Hughie Jennings

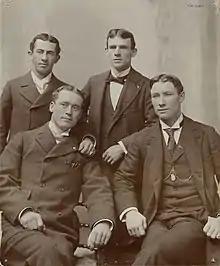
Baltimore Orioles' Hall of Fame players "Wee Willie" Keeler, Joe Kelley, John McGraw, and Hughie Jennings, circa 1894

During the Orioles' championship years, Jennings had some of the best seasons ever by a major league shortstop. In 1895, he hit .386, scored 159 runs, collected 204 hits, knocked in 125 runs, and stole 53 bases. In 1896, his performance was even better, as he hit .401 (2nd best in the National League) with 209 hits, 121 RBI, and 70 stolen bases.